Salome (disciple)

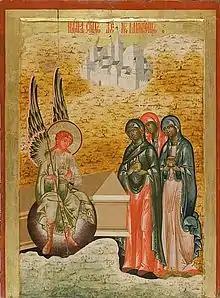
Eastern Orthodox icon of the two Marys and Salome at the Tomb of Jesus (Kizhi, 18th century)

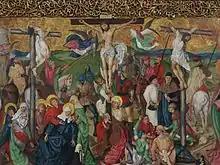
Crucifixion, from the Buhl Altarpiece, 1490s. Salome is one of the two leftmost women with a halo.

In the New Testament, Salome was a follower of Jesus who appears briefly in the canonical gospels and in apocryphal writings. She is named by Mark as present at the crucifixion and as one of the Myrrhbearers, the women who found Jesus's empty tomb. Interpretation has further identified her with other women who are mentioned but not named in the canonical gospels. In particular, she is often identified as the wife of Zebedee, the mother of James and John, two of the Twelve apostles. In medieval tradition Salome (as Mary Salome) was counted as one of the Three Marys who were daughters of Saint Anne, so making her the sister or half-sister of Mary, mother of Jesus.